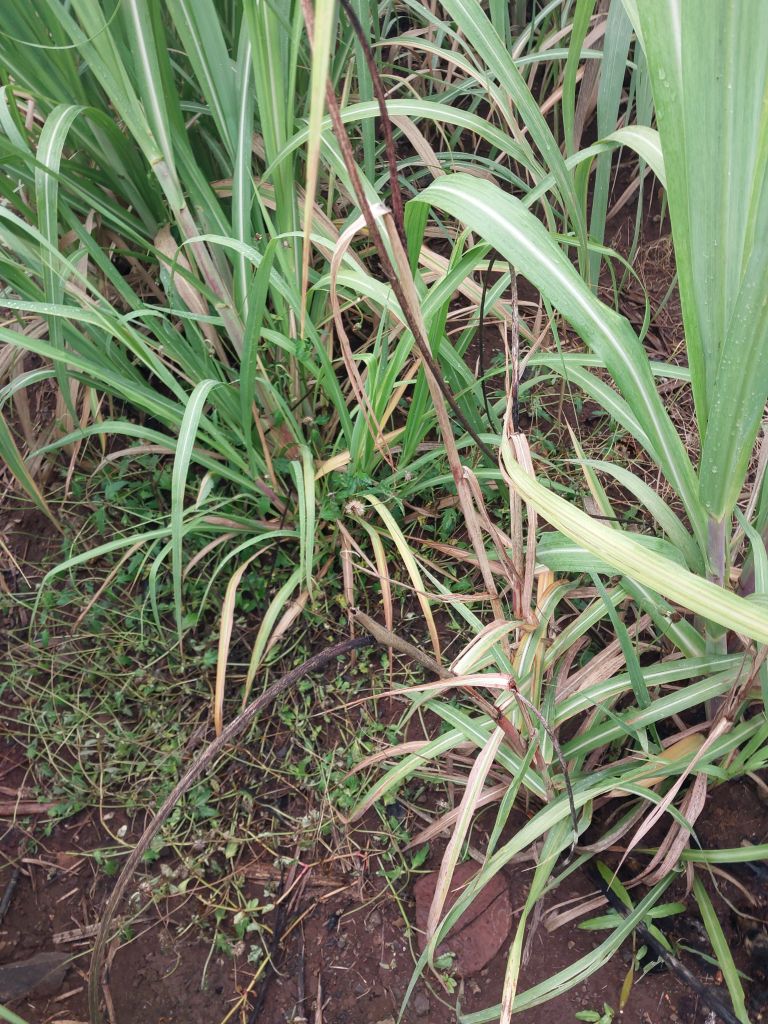
Label: Smut